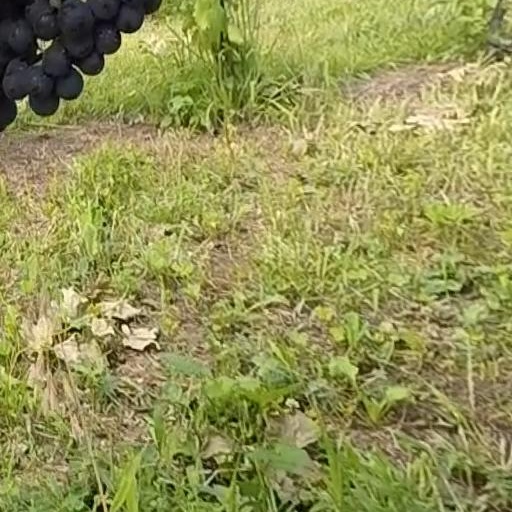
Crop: grape